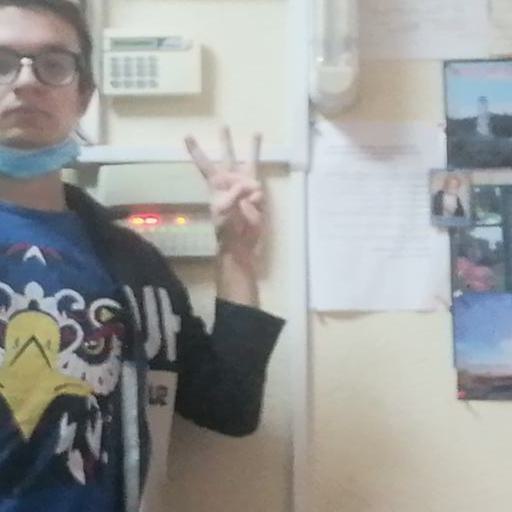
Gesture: three